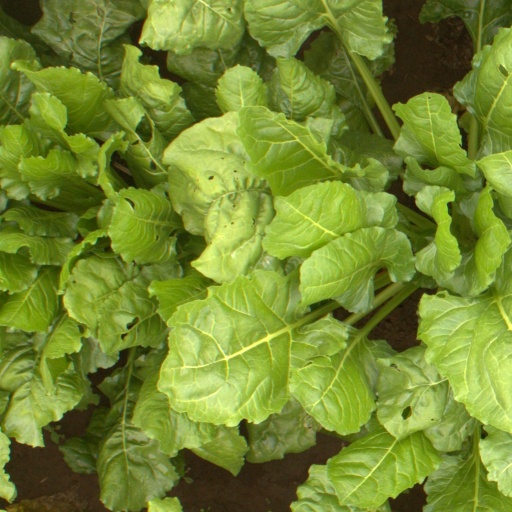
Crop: sugar beet